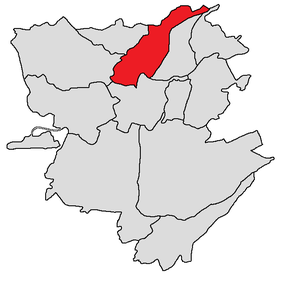
Arabkir est un des douze districts d'Erevan, la capitale de l'Arménie.